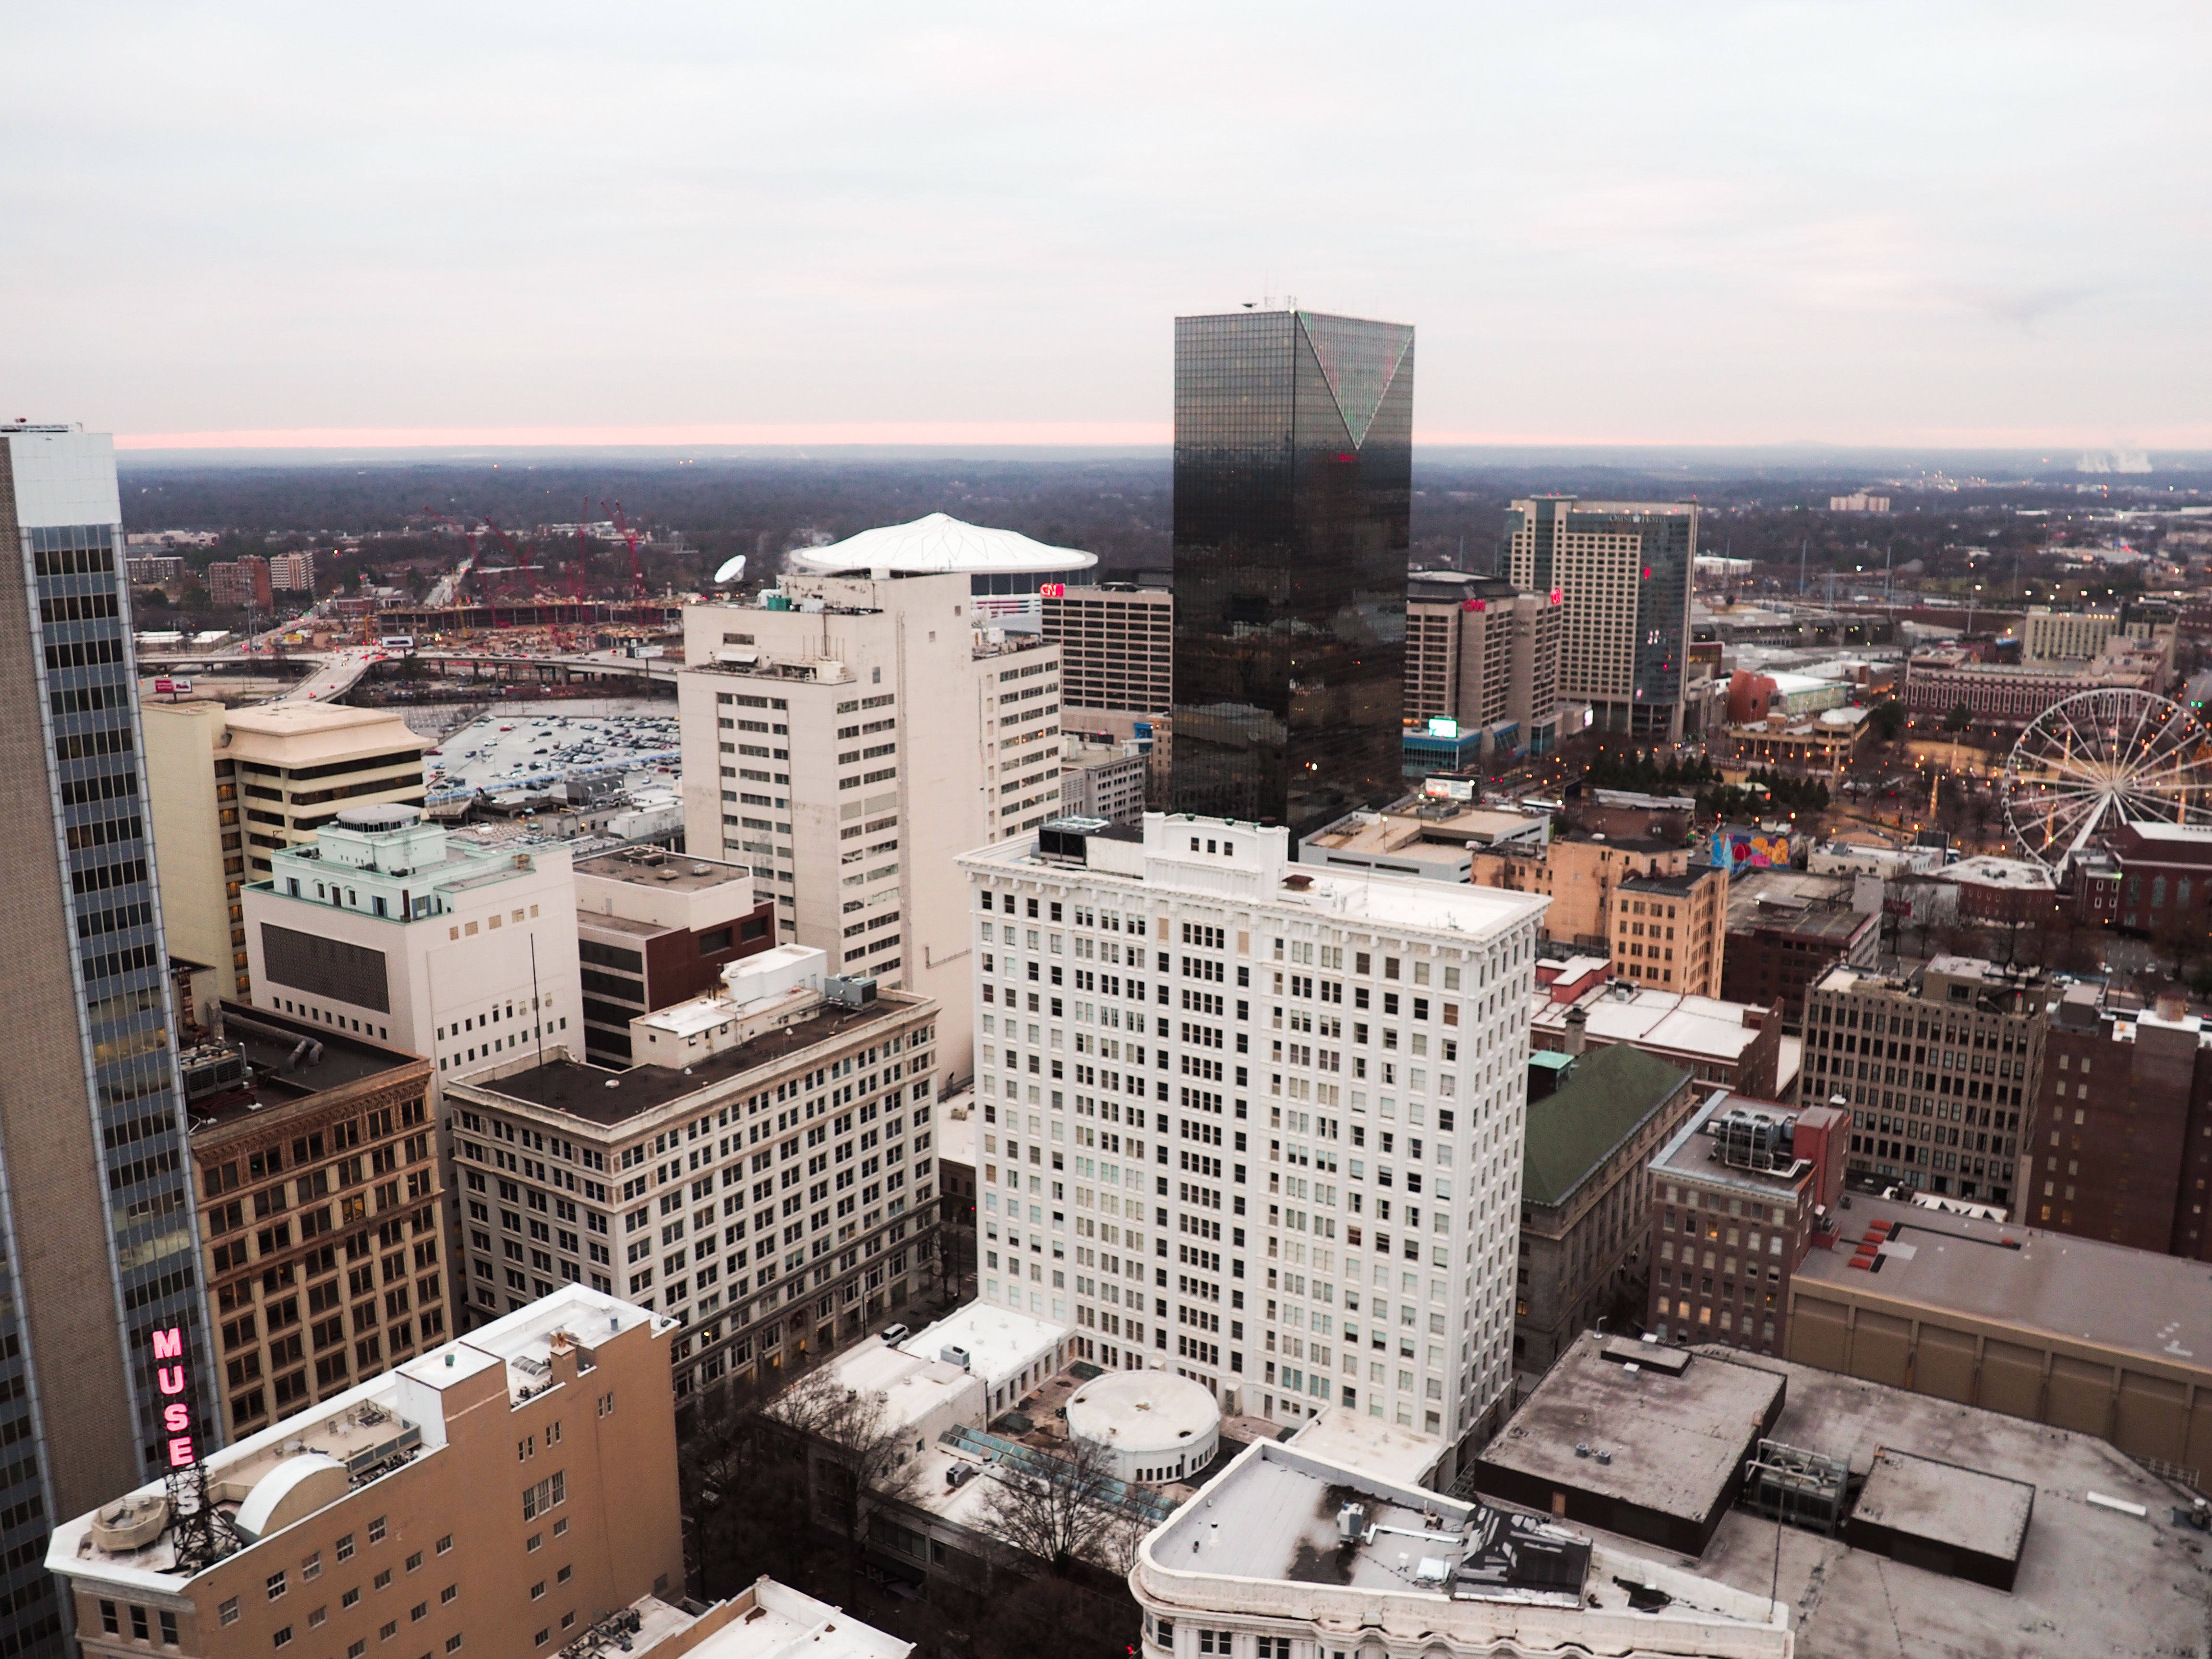
skyline, city, skyscraper, cityscape, downtown, tower, landmark, tower block, metropolis, neighbourhood, aerial photography, urban area, residential area, human settlement, metropolitan area